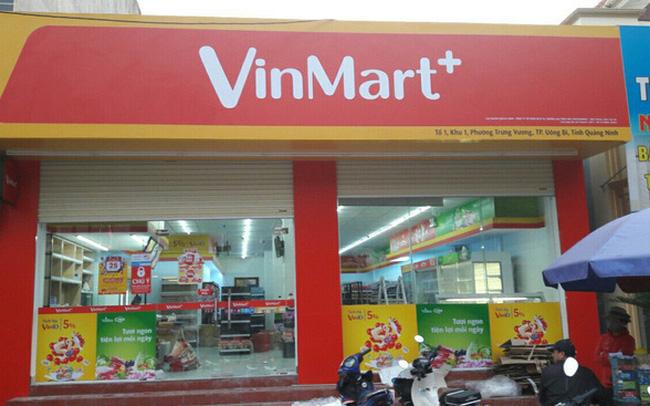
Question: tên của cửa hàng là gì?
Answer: cửa hàng có tên là vinmart